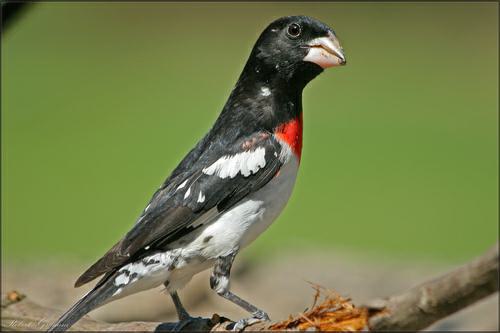
A photo of a rose breasted grosbeak